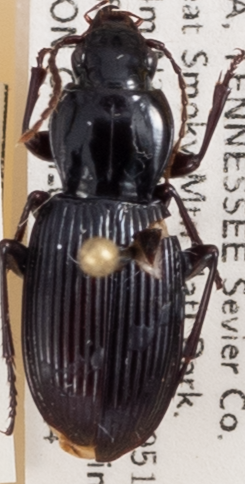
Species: Pterostichus tristis
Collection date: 2021-09-14
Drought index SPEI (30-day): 1.442
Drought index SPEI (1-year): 1.28
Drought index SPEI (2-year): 2.09